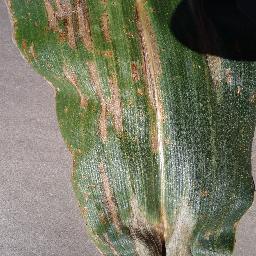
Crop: corn
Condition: (maize)_cercospora_spot_gray_spot